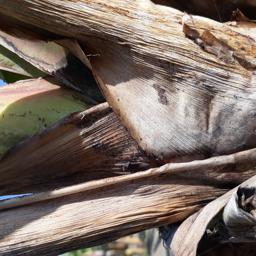
Label: BACTERIAL SOFT ROT